Marine Aircraft Group 15

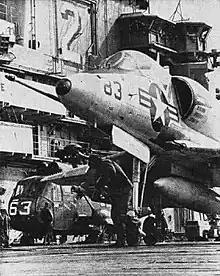
An A-4C of H&MS-15 Det. N on the "USS Hornet" in 1965/66

MAG-15 moved to Marine Corps Air Station Iwakuni in July 1966 and included VMCJ-1, VMA(AW)-533, VMFA-334 and VMFA-232.